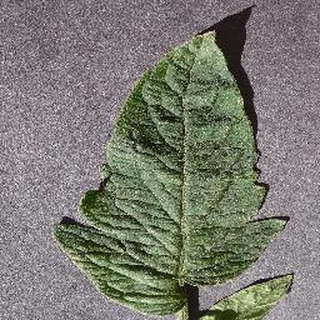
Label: healthy_tomato